The Pig Scrolls

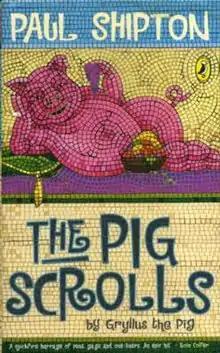
Cover of the first UK hardcover edition of "The Pig Scrolls".

The Pig Scrolls (2004), by Paul Shipton, is a young adult comedy adventure novel about a talking pig (Gryllus) and his endeavours to save the world. The novel is set in Ancient Greece with many, often comical, references to ancient Greek mythology and life. The characters include all the major Ancient Greek gods, some minor deities, the young Homer and Sibyl, a prophetess in training at the temple of Apollo in Delphi.